False Dmitry II

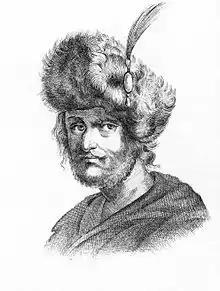
A 17th-Century depiction of Cyrus the Great is often misinterpreted as a portrait of False Dmitry II.

False Dmitry II (died ), historically known as Pseudo-Demetrius II and also called ("the thief of Tushino"), was the second of three pretenders to the Russian throne who claimed to be Tsarevich Dmitry Ivanovich, the youngest son of Ivan the Terrible, during the Time of Troubles. The real Dmitry had died under uncertain circumstances, most likely an assassination in 1591 at the age of nine at his widowed mother's appanage residence in Uglich.